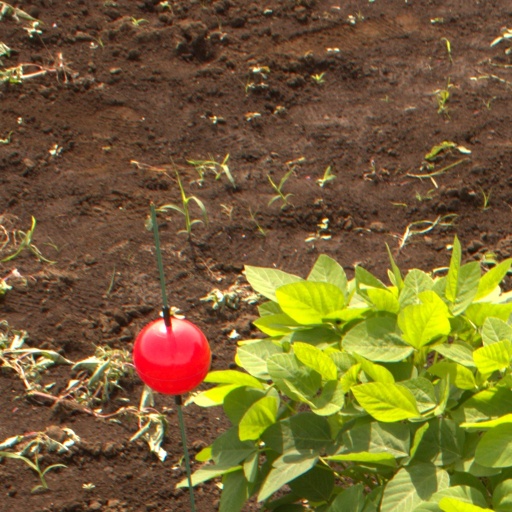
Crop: soybean